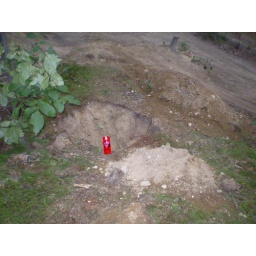
My water bottle in the freshly dug pit.